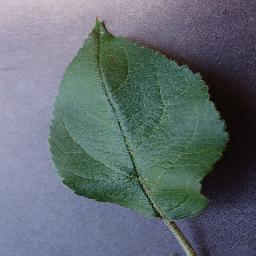
Label: Apple___healthy